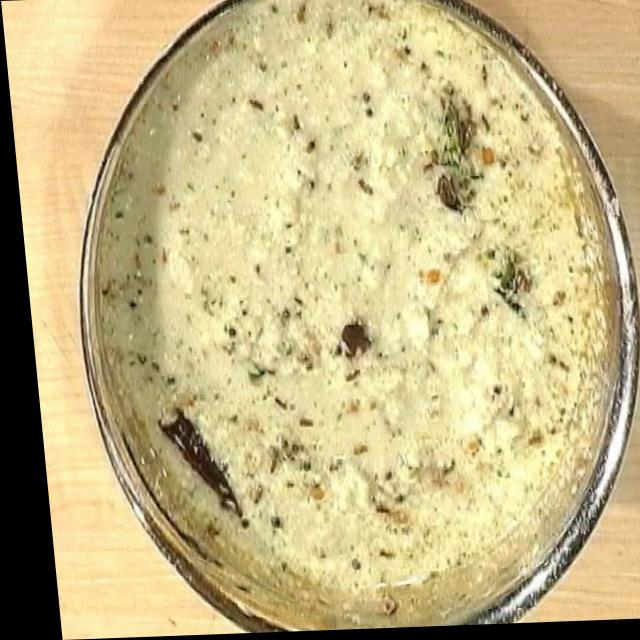
Dish: coconut_chutney